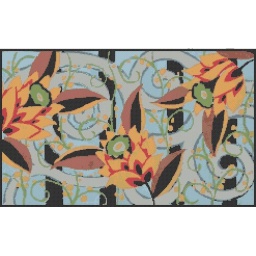
I turned an art deco-style wall paper sample into a cross-stitch pattern. Available in my shop.